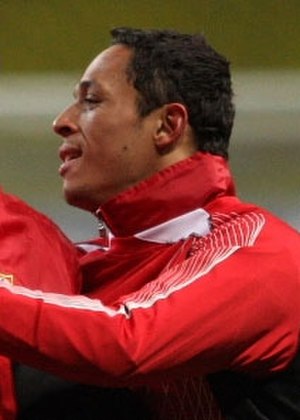
Adriano Correia
Adriano Correia Claro, bedre kendt som Adriano, er en brasiliansk fodboldspiller, der til dagligt spiller for tyrkiske Besiktas JK som venstre midtbanespiller. Han har desuden spillet 13 kampe for det brasilianske landshold.